Chrisye

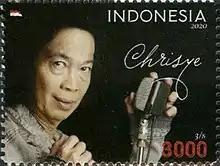
Chrisye on a 2020 stamp of Indonesia

In July 2005 Chrisye was admitted to Pondok Indah Hospital, complaining of breathing difficulties. After 13 days of treatment he was moved to the Mount Elizabeth Hospital in Singapore, where he was diagnosed with lung cancer. Although concerned about losing his hair, which he considered part of his image, he underwent the first of six rounds of chemotherapy on 2 August 2005.